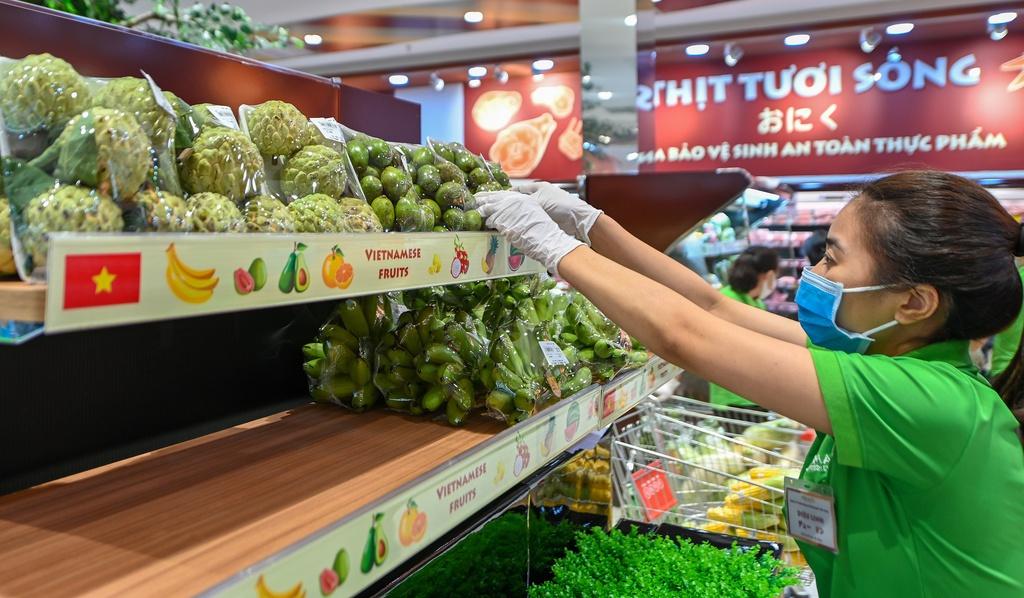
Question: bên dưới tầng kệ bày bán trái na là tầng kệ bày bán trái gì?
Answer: bên dưới tầng kệ bày bán trái na là tầng kệ bày bán trái chuối